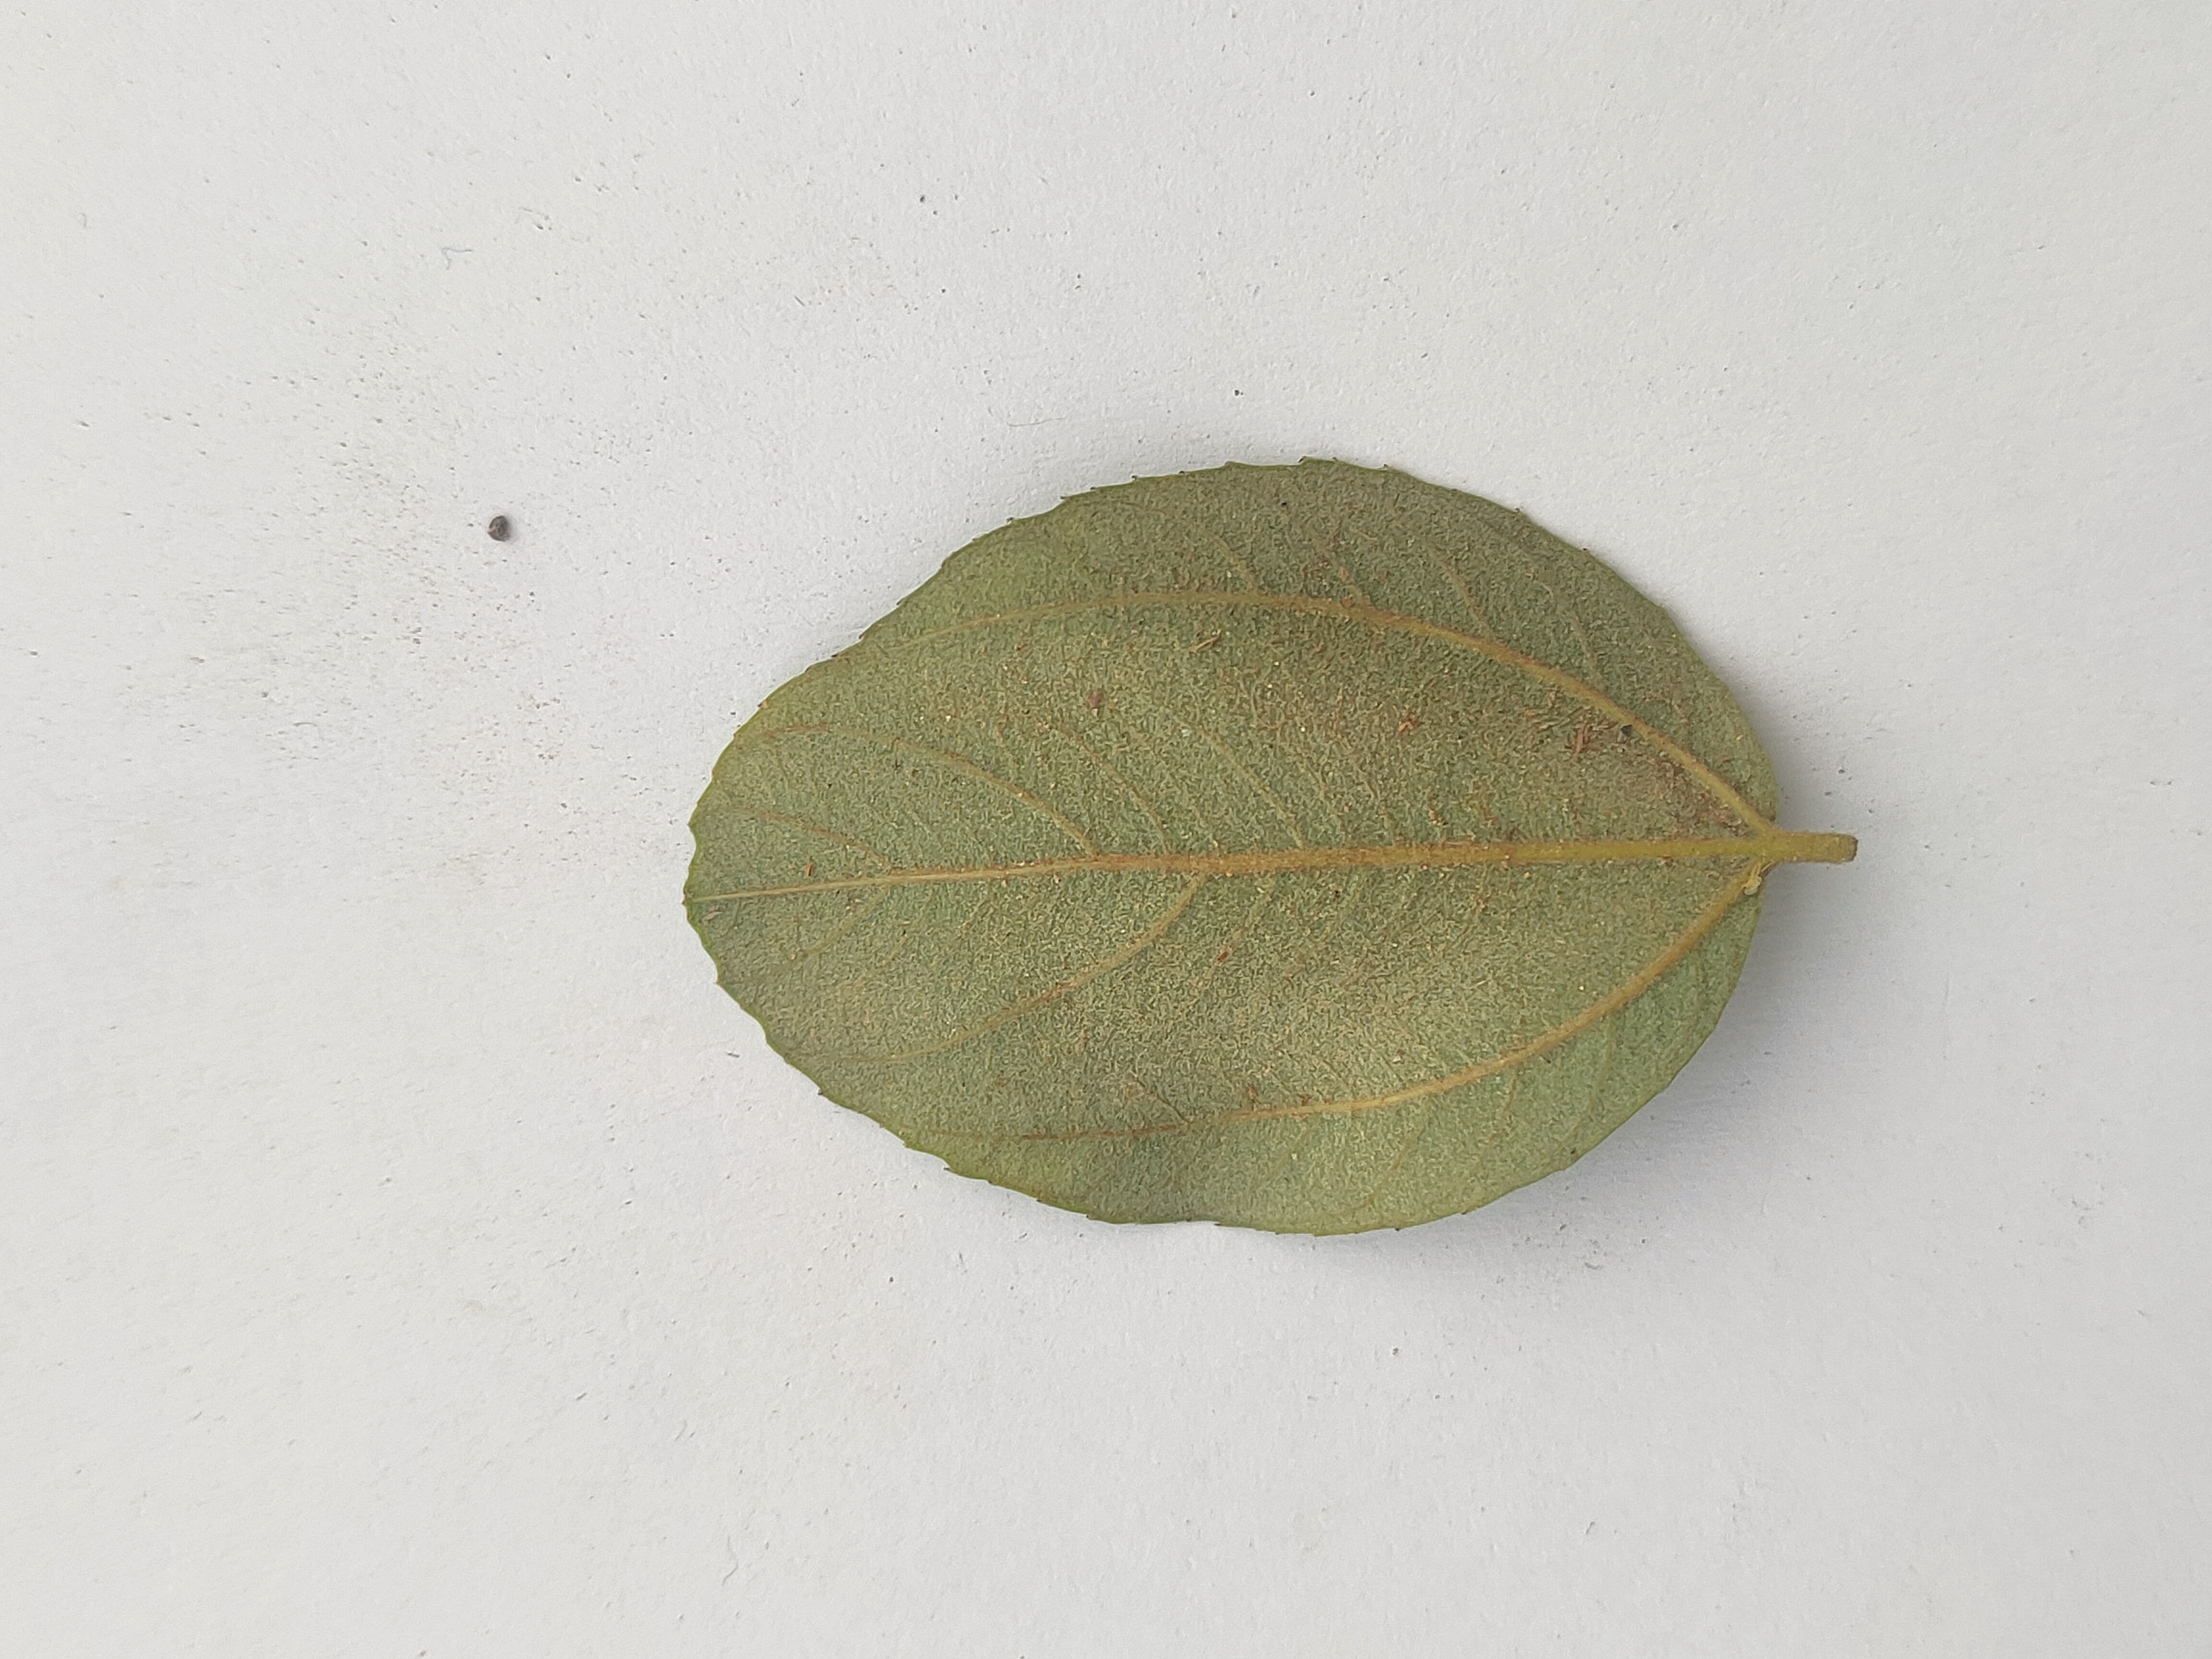
Leaf variety: Plum